Ypres

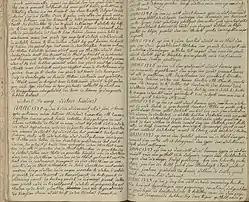
Excerpt from the chronicle of Ypres, with numerous legends and anecdotes. Written in the 18th century

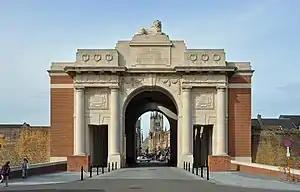
The Menin Gate

Ypres is an ancient town, known to have been raided by the Romans in the first century BC. It is first mentioned by name in 1066 and is probably named after the river Ieperlee on the banks of which it was founded.